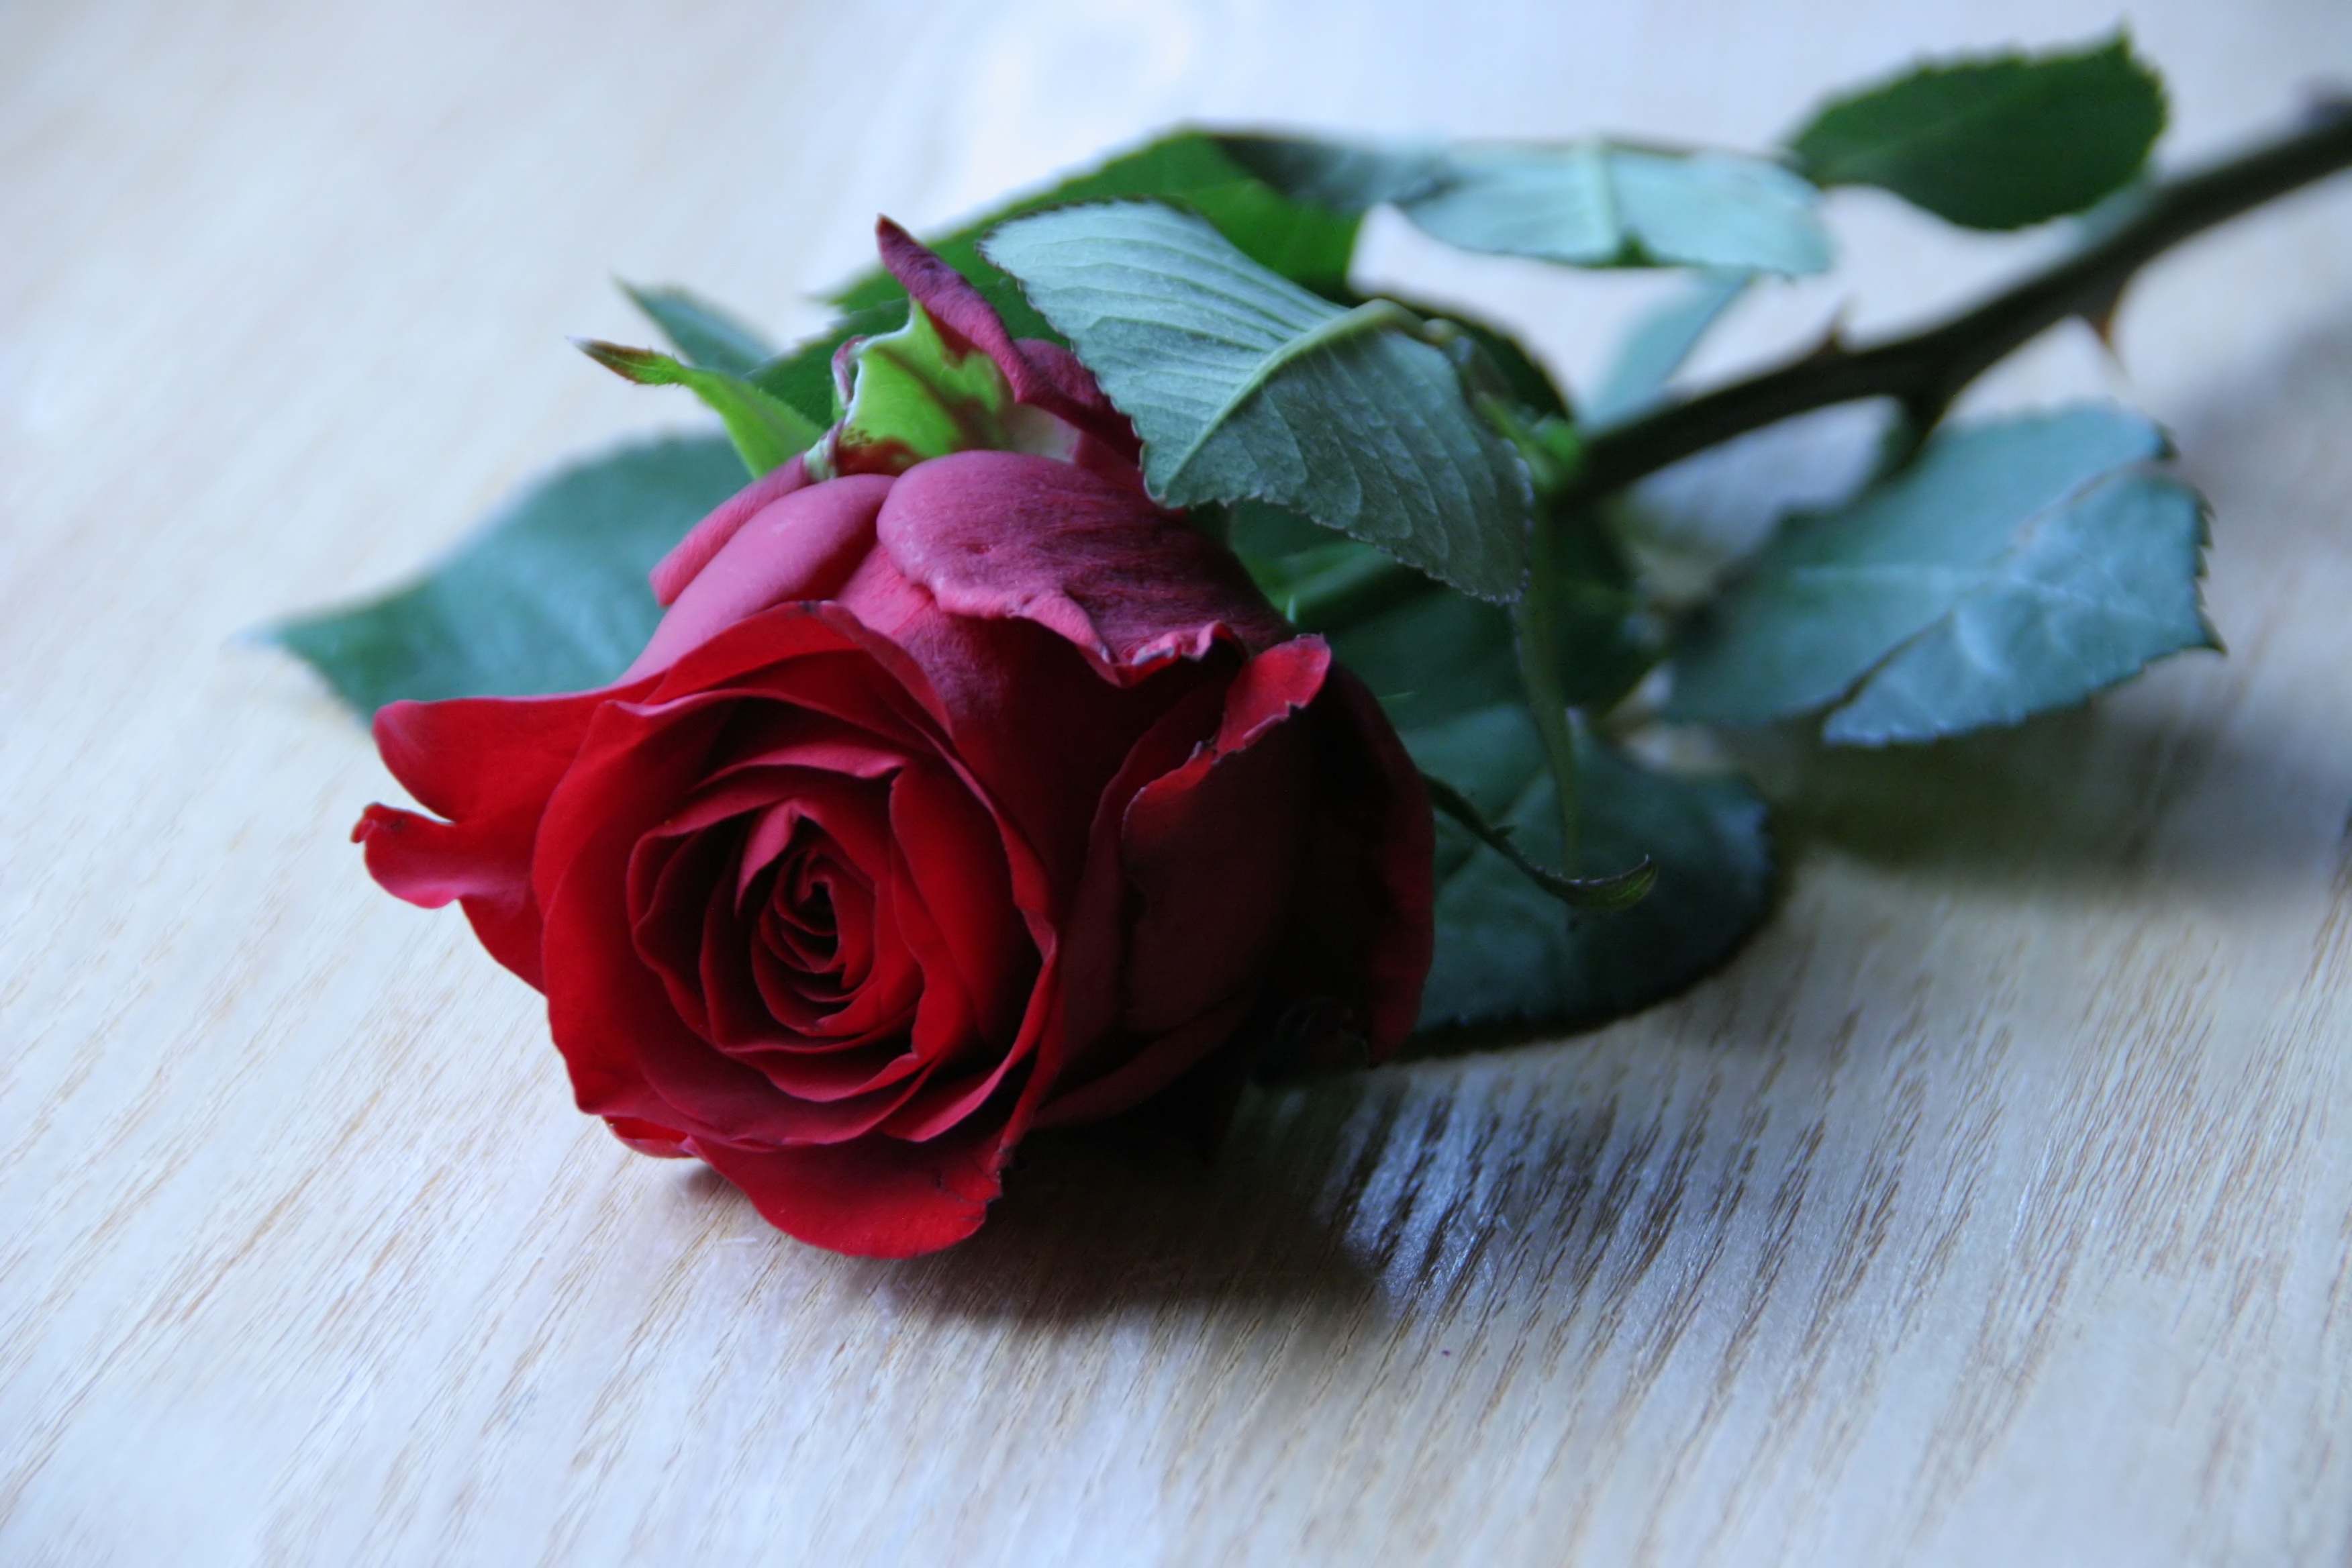
branch, plant, flower, petal, bloom, love, rose, green, red, pink, still life, map, leaves, background, floristry, macro photography, flowering plant, garden roses, rose family, in love, flower bouquet, floral design, land plant, flower arranging